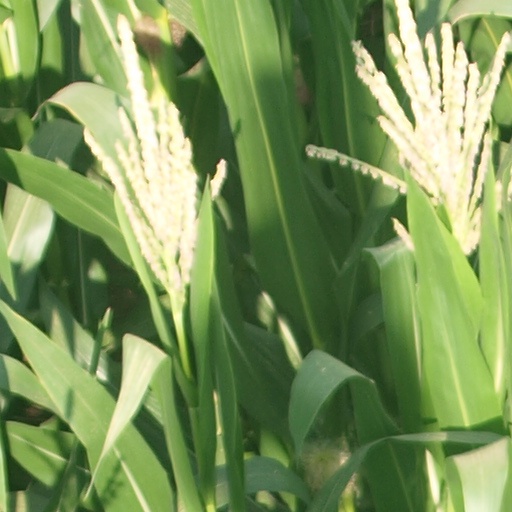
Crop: maize; corn